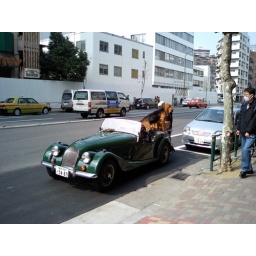
There are actually two dogs in that car -- the smaller, black one is right behind the windshield.